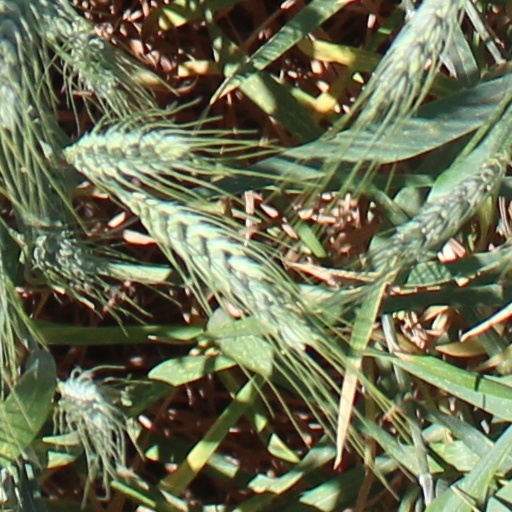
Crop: wheat